Trimley railway station

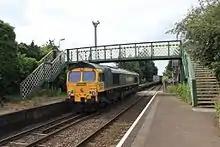
A train to Felixstowe North runs through what used to be the westbound platform

The railway to Felixstowe was built with just a single track, but when Trimley station was built a second track was laid to allow trains to pass in the station. A platform was built for each track. The northern one (used by trains to Felixstowe) is nearer the village and so was provided with a single-storey building, also a small goods lock-up and a house for the station master. Two goods sidings were laid behind this platform. The southern platform (for trains to Ipswich) was provided with a waiting room and the signal box was built here, at the eastern end opposite the points for the goods sidings. People reach the station from the village along Cordy's Lane, which has a level crossing over the railway at the west end of the platforms.